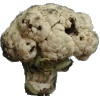
Label: Cauliflower 1